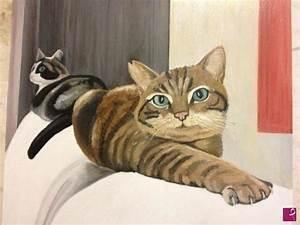
cat